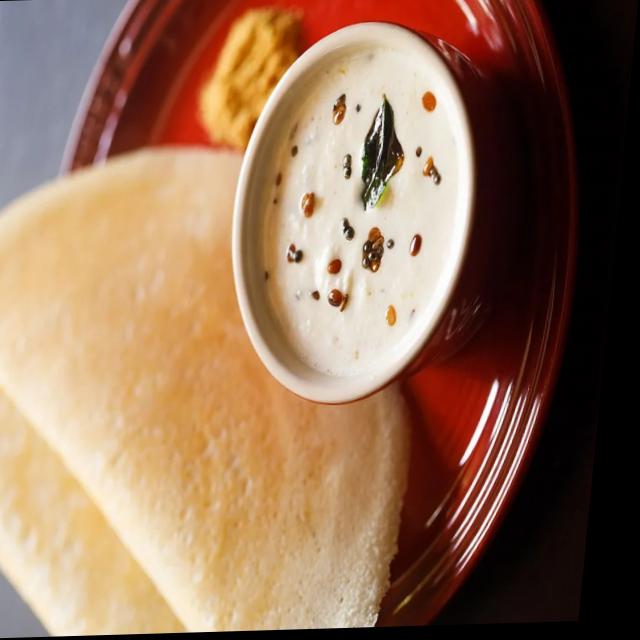
Dish: coconut_chutney